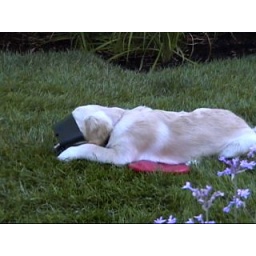
There must be something in this flower pot